Walter Bathe

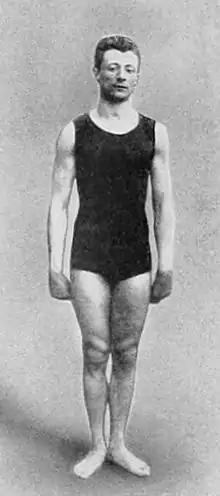
Walter Bathe at the 1912 Olympics

Walter Bathe (1 December 1892 – 18 September 1959) was a German breaststroke swimmer. He won gold medals in the 200 m and 400 m breaststroke at the 1912 Summer Olympics, setting Olympic records that lasted until 1924. In 1970 he was inducted to the International Swimming Hall of Fame.